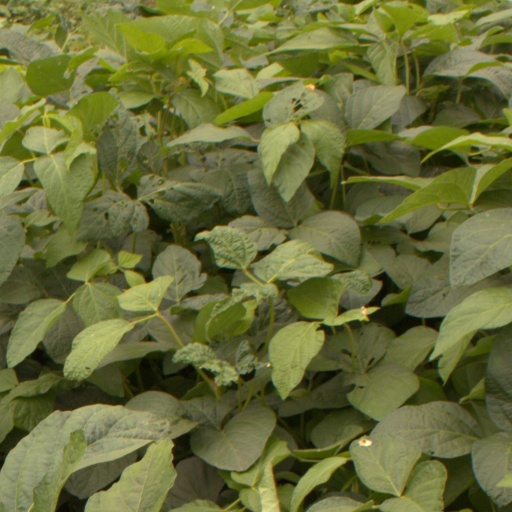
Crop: soybean